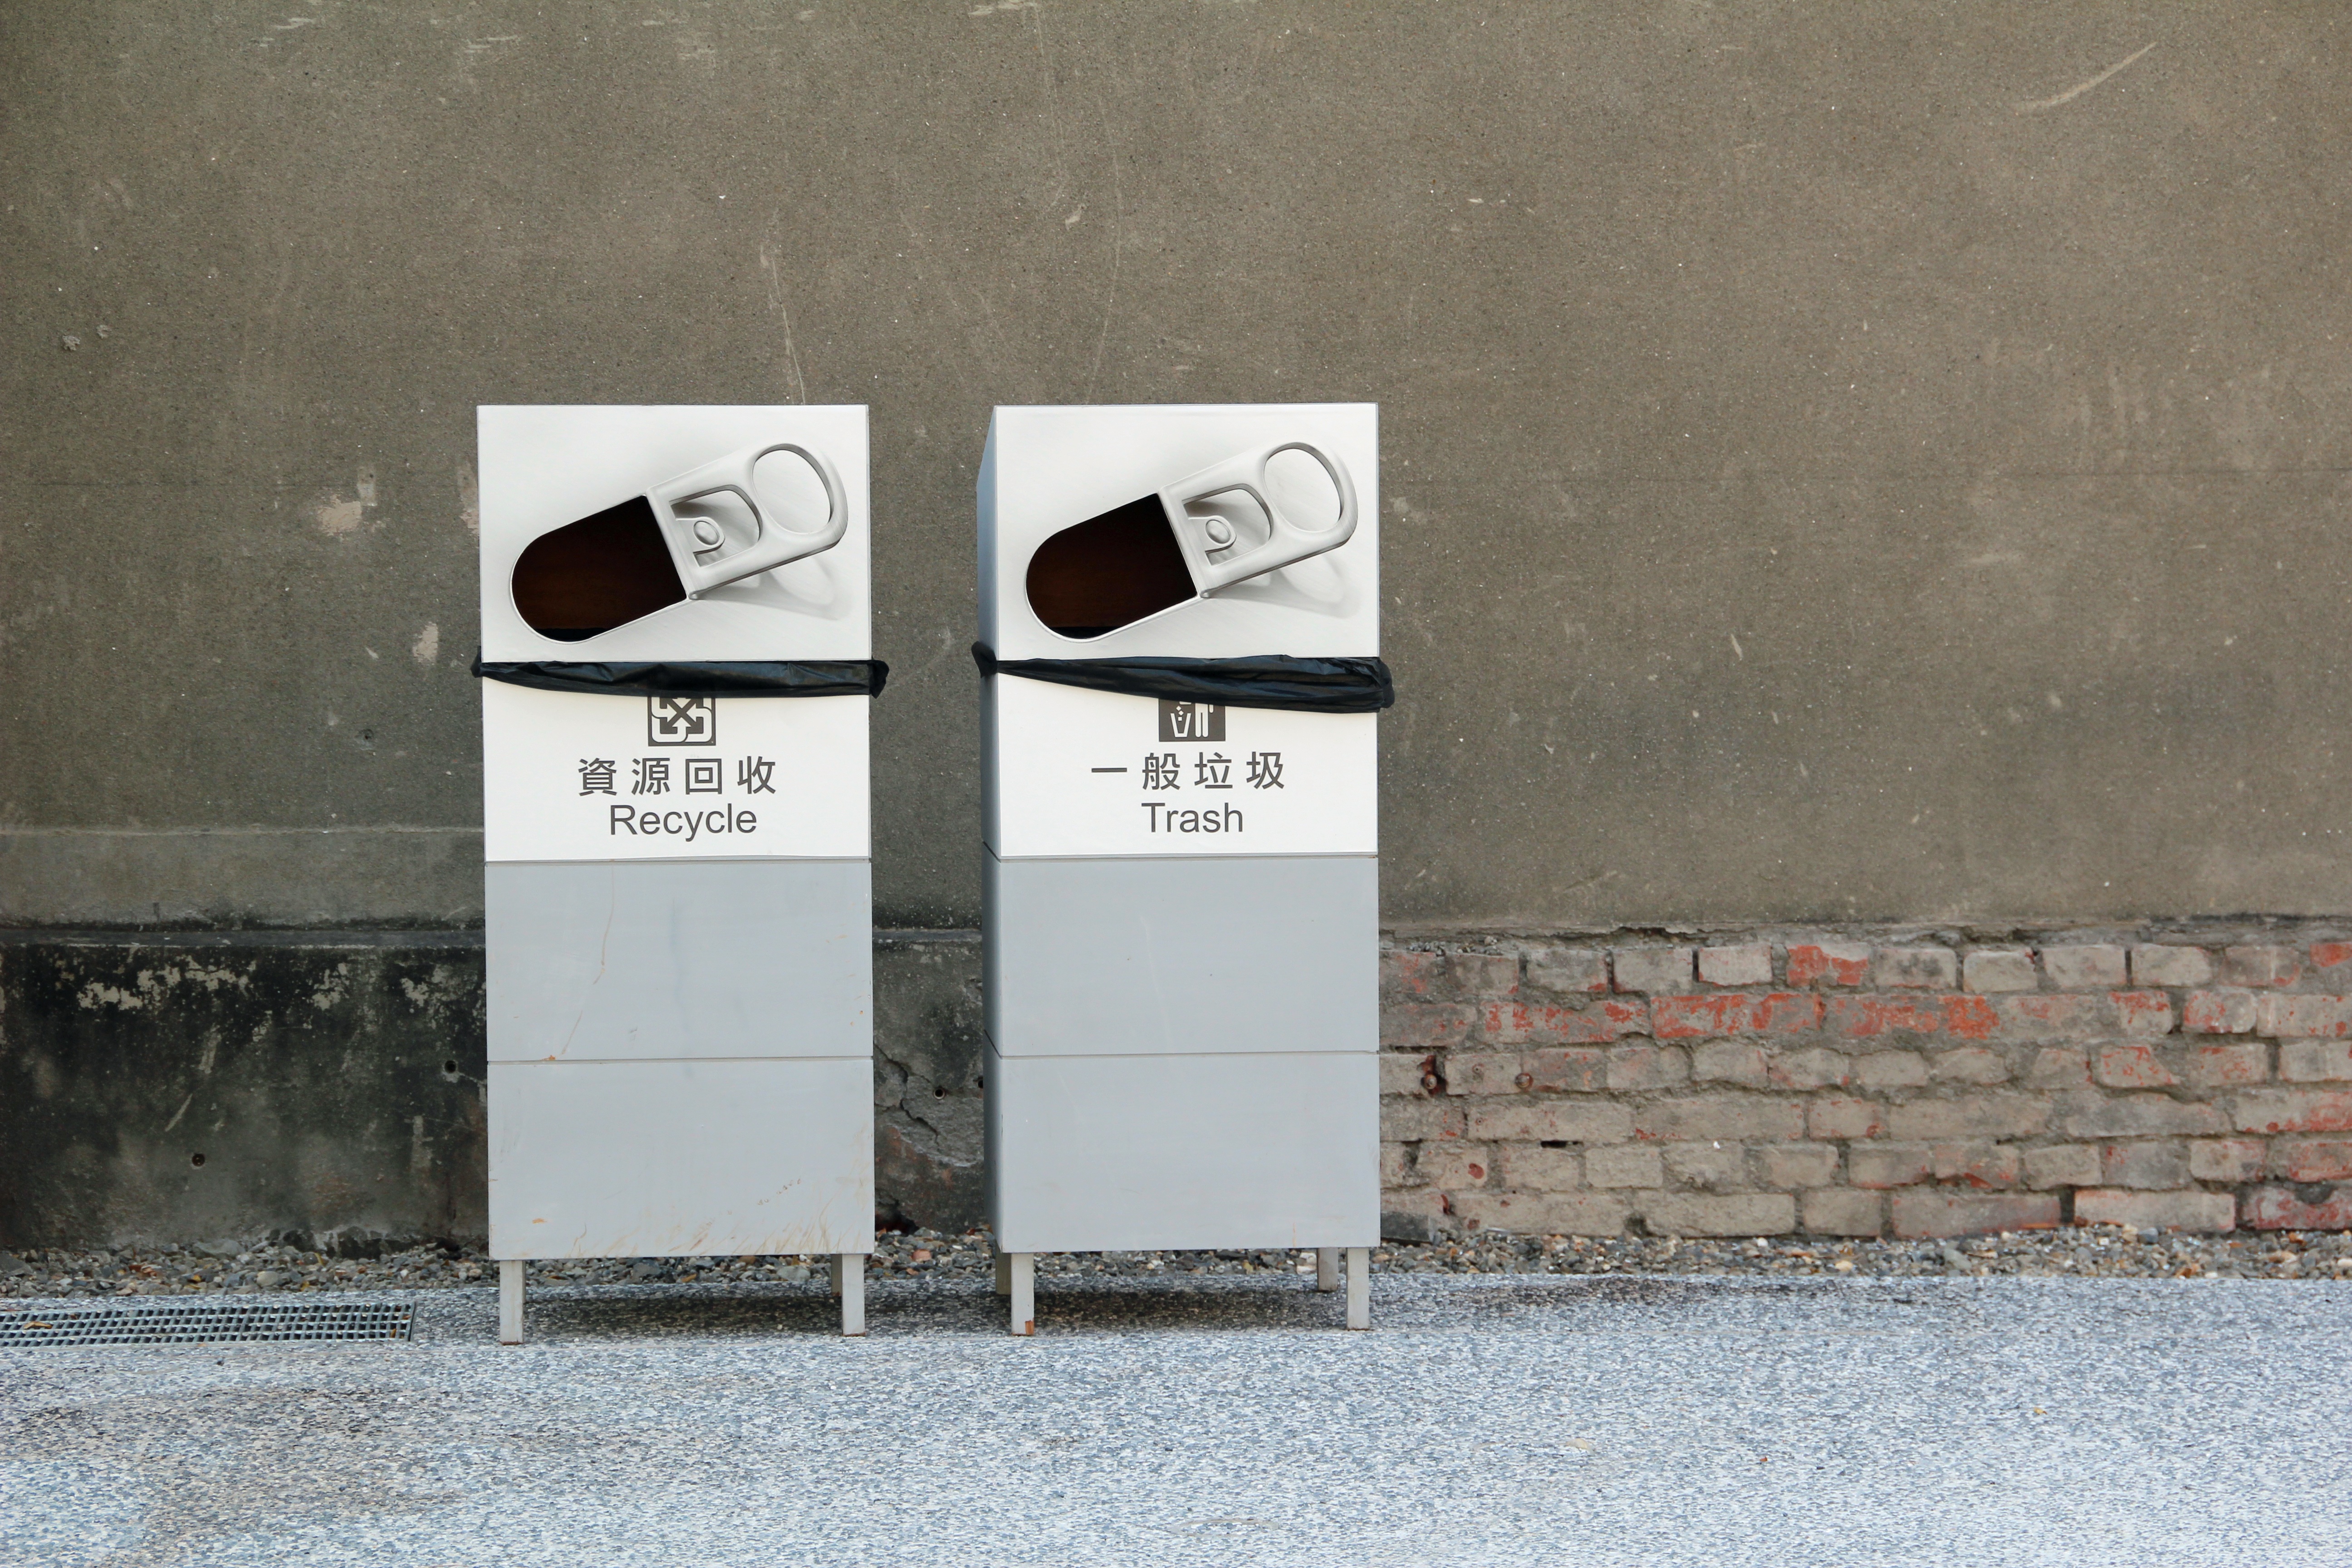
creative, white, number, wall, sign, art, design, waste, trash, garbage, idea, shape, recycle, dustbin, ton, waste bins, garbage can